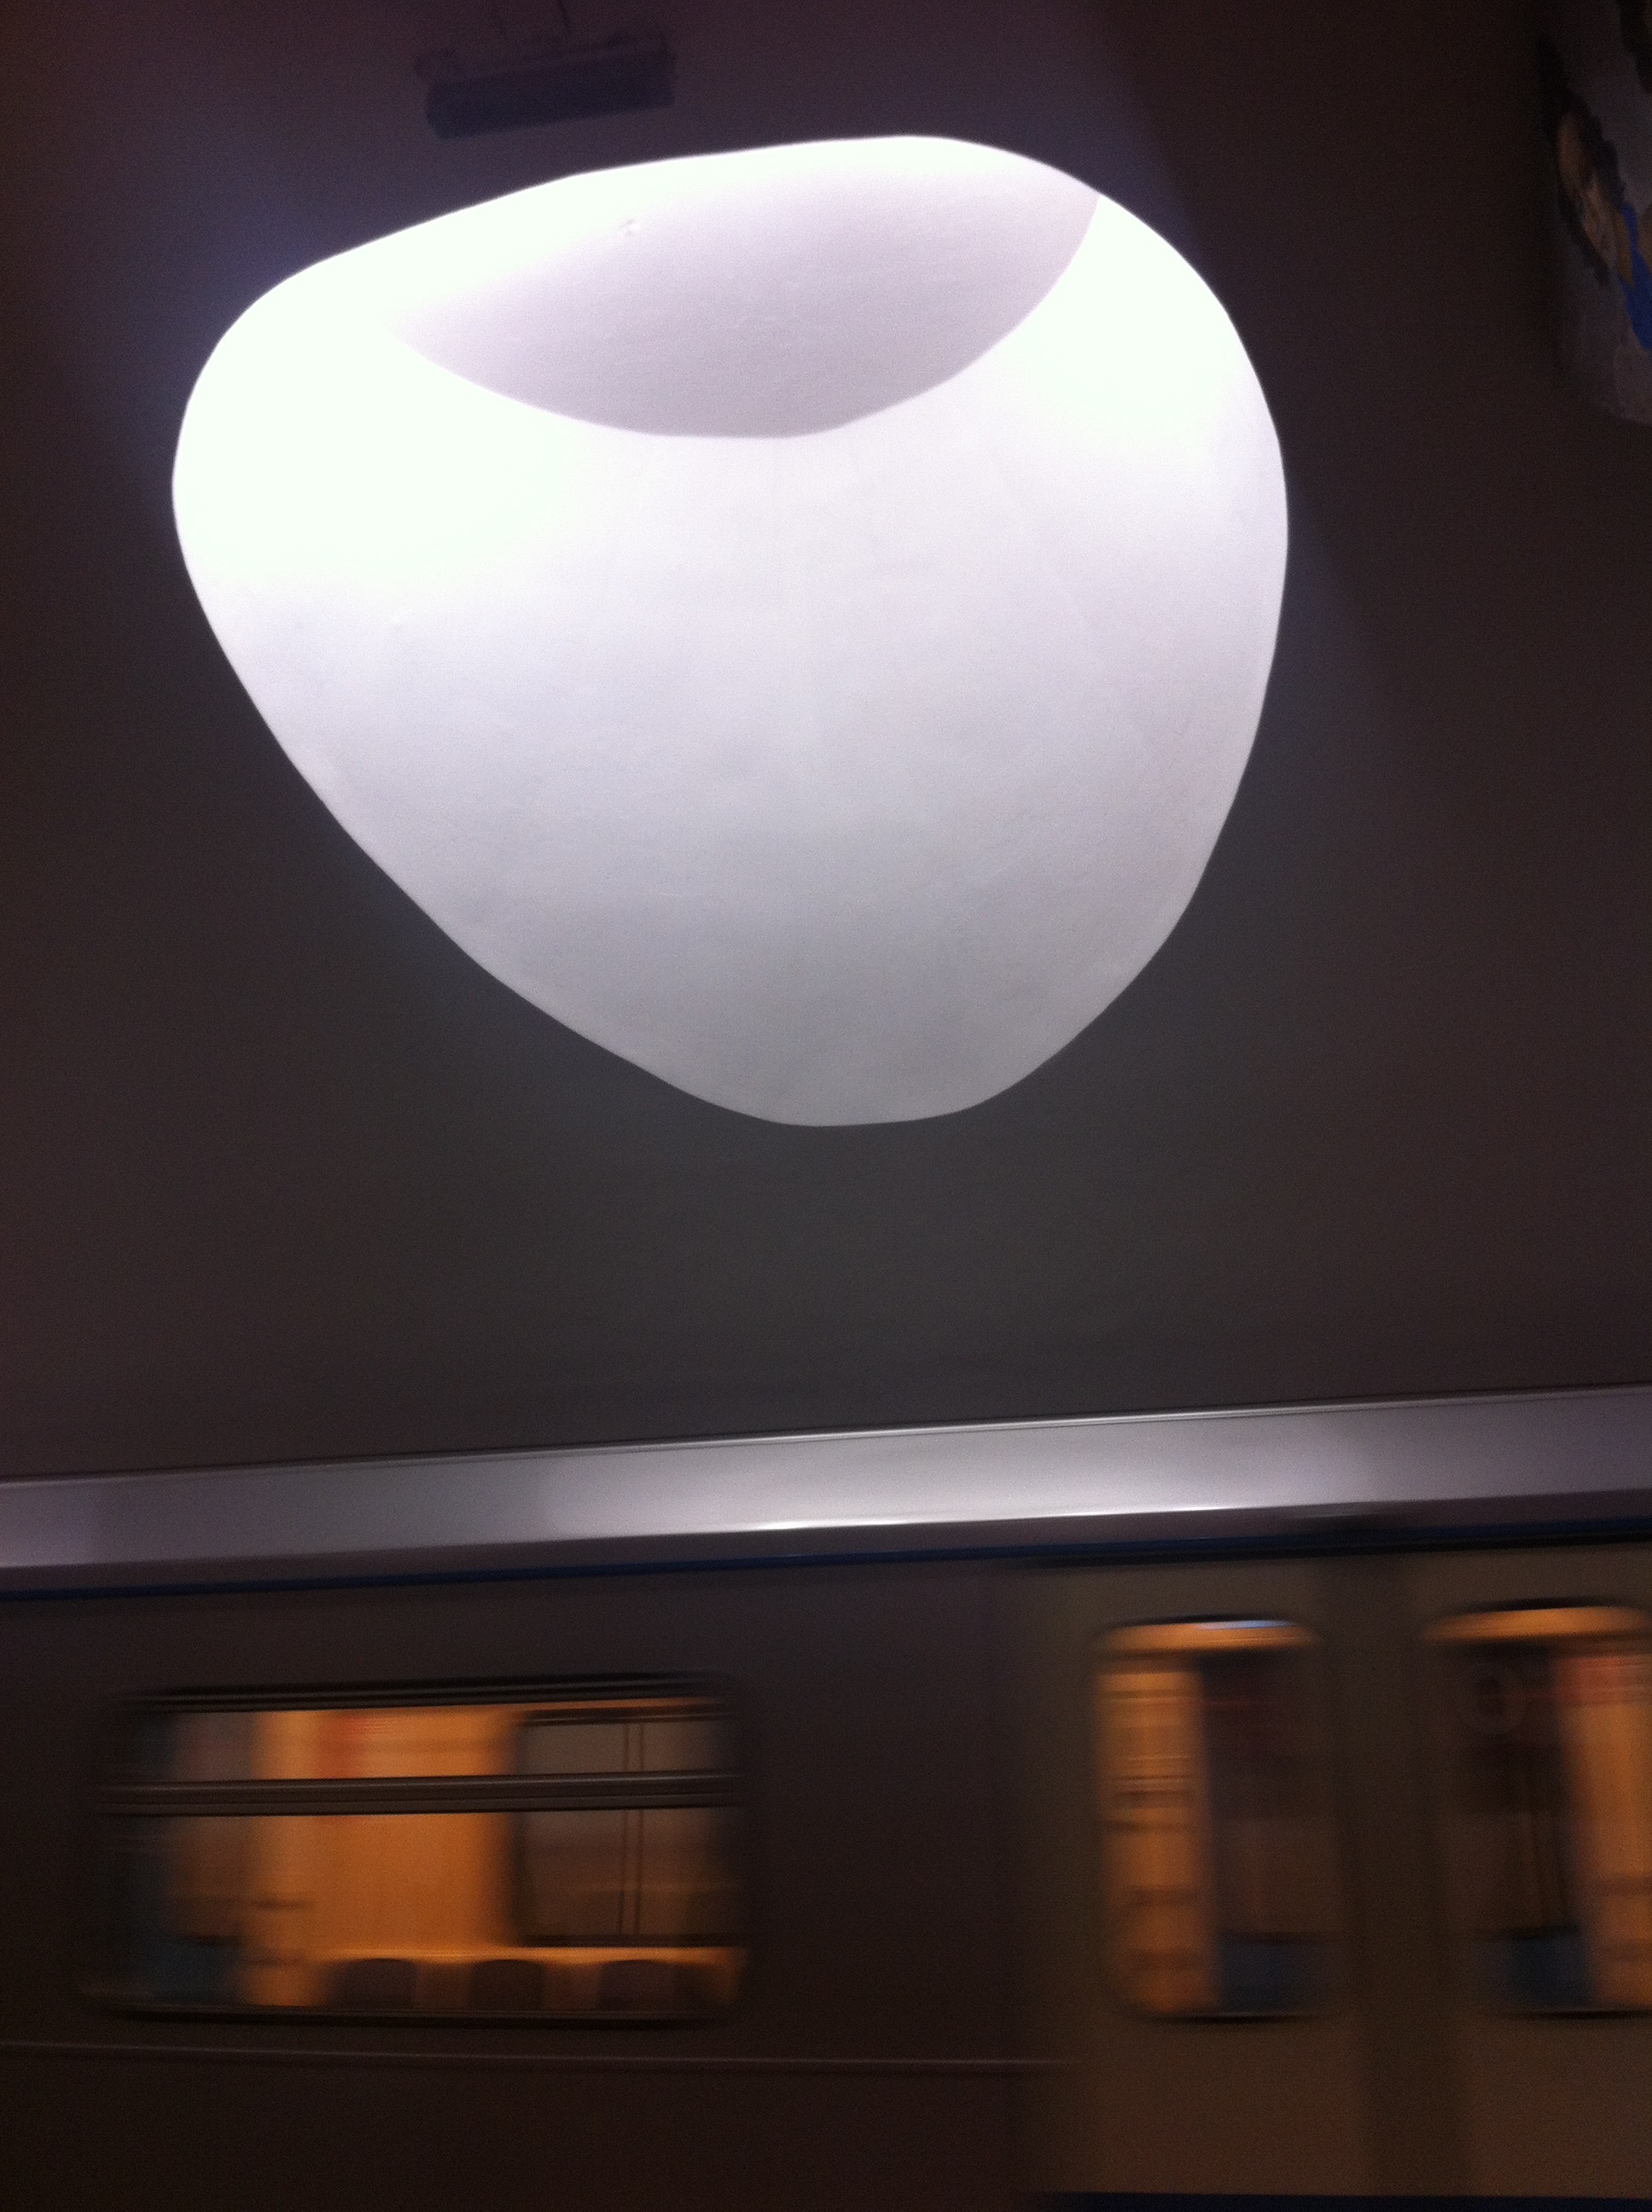
light, white, ceiling, lamp, lighting, circle, interior design, light fixture, shape, incandescent light bulb